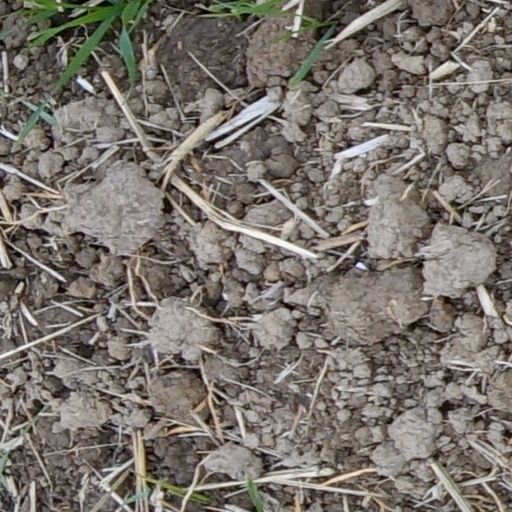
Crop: wheat